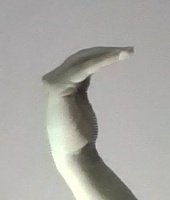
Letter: haa